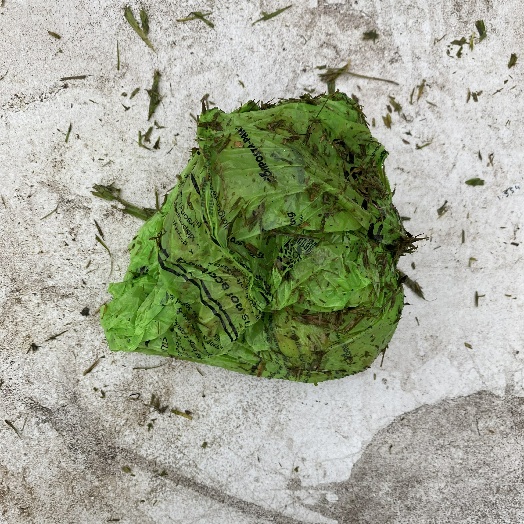
Label: Food Organics